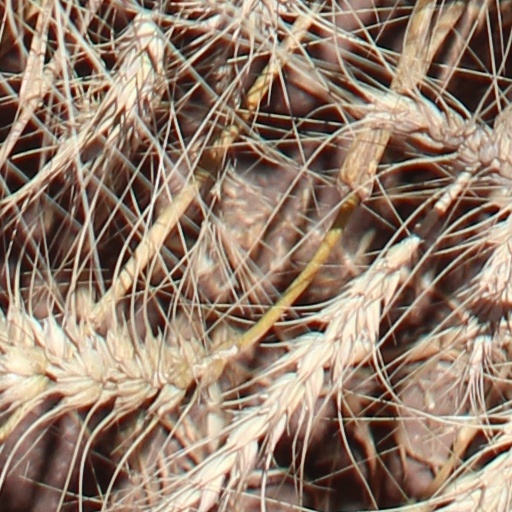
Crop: wheat